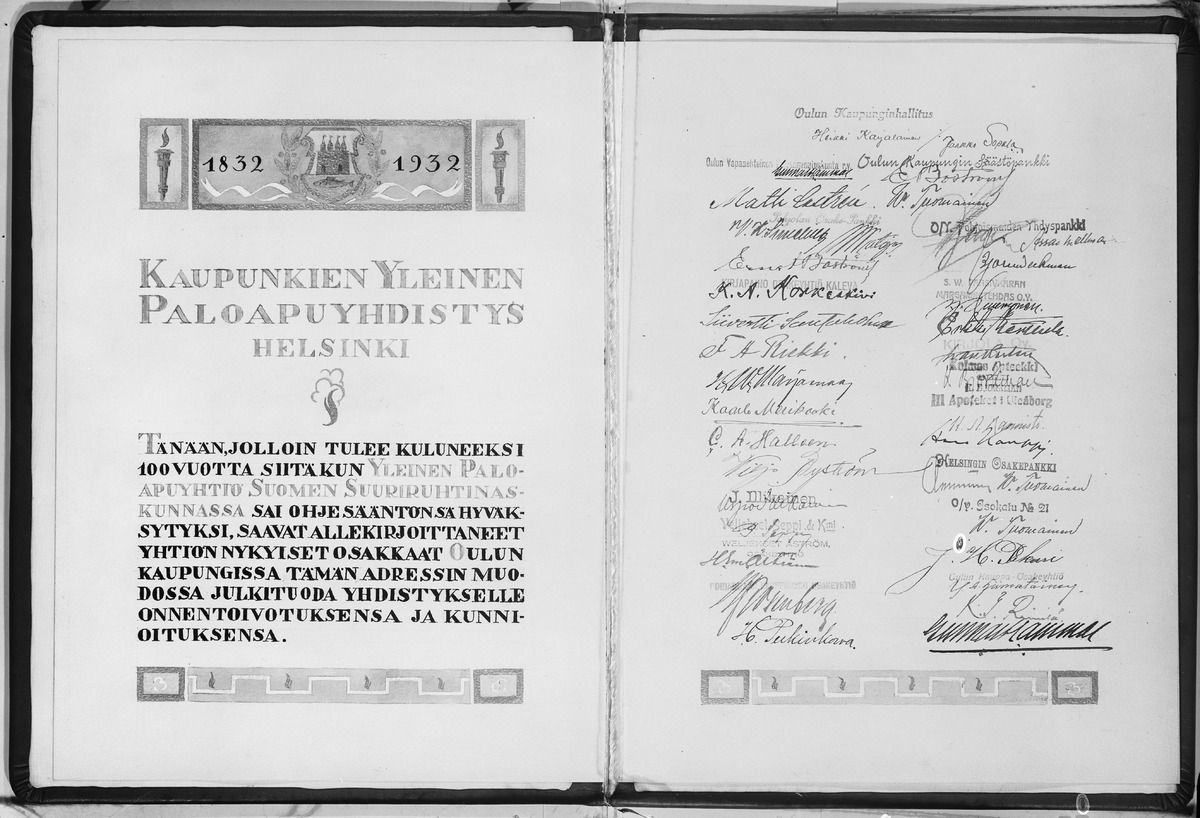
Adressi Kaupunkien Yleiselle Paloapuyhdistykselle
An address to Kaupunkien Yleinen Paloapuyhdistys
sisällön kuvaus: Adressi, jonka yhdistyksen oululaiset osakkaat antoivat Kaupunkien Yleiselle Paloapuyhdistykselle sen täyttäessä 100 vuotta vuonna 1932. content description: An address given by the stakeholders from Oulu to Kaupunkien Yleinen Paloapuyhdistys (the General Fire Aid Association of Cities) on its 100th anniversary in 1932.
Vuosi: 1932
Paikka: , Suomi, Suomi
Aiheet: paloapuyhdistykset; Kaupunkien Yleinen Paloapuyhdistys; lähikuva; adressit; merkkipäivät; address; anniversary